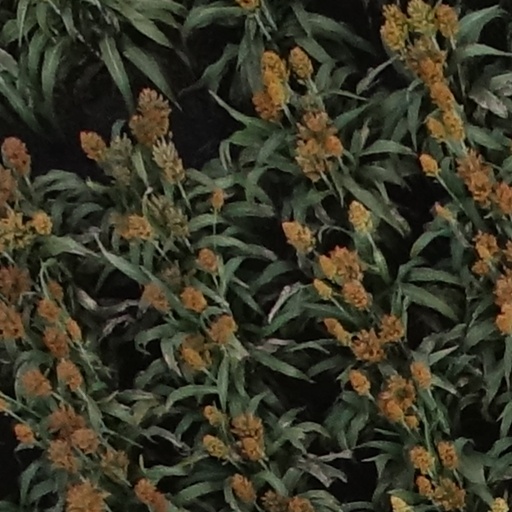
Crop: sorghum